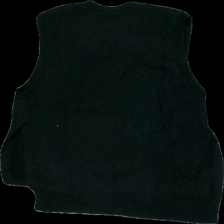
View: back
Type: Vest
Category: Ladies
Brand: H&M
Colors: Black
Material: unknown
Cut: Regular, C-collar
Size: M
Season: All
Price range: 50-100
Recommended usage: Reuse
Description: black long vest